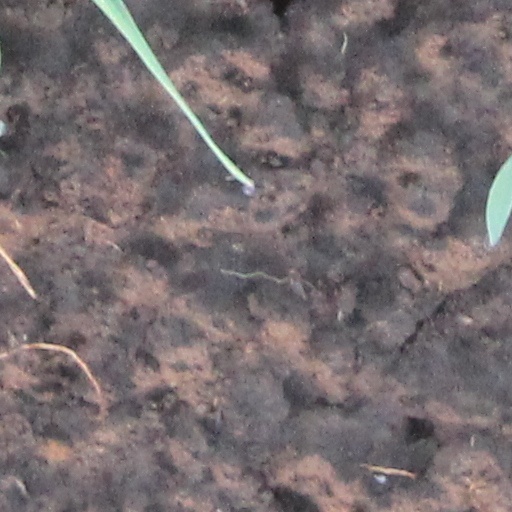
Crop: wheat